Battle of Lomas de Santa María

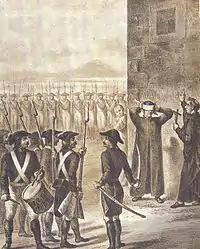
Execution of Matamoros.

Due to concessions granted by members of the "Supremo Poder Legislativo", installed by the Congress of Chilpancingo, Morelos decided to retreat with his forces from Valladolid and abandon all attempts to capture the city. He withdrew to Puebla and made plans to continue the fight at . On 4 January 1814, Matamoros commanded a force of insurgents at the Battle of Puruarán against an army commanded by Iturbide alone as Llano had been by that time recalled to Spain and named the military commander of Málaga, Andalucía. Matamoros' forces were utterly defeated at Puruarán and Matamoros himself was captured by a loyalist cadet named Leoncio Rodríguez. He was taken prisoner by the Spanish forces and sentences to death on 23 January. Morelos attempted to save his life by offering the exchange of 200 Spanish royalist captured soldiers for Matamoros. The viceroy refused this offer and Matamoros was executed at the Portal del Ecce Homo on 3 February 1814. Upon discovering Matamoros' execution, Morelos ordered the massacre of all 200 Spanish prisoners. Morelos would meet his own death by execution at Spanish hands a year later in 1815.